Walter Raleigh

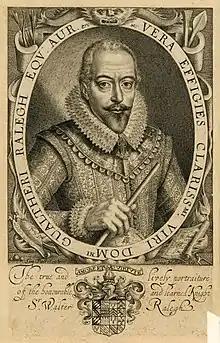
Engraved portrait of Raleigh

On March 25, 1584, Queen Elizabeth granted Raleigh a royal charter authorising him to explore, colonise and rule any "remote, heathen and barbarous lands, countries and territories, not actually possessed of any Christian Prince or inhabited by Christian People", in return for one-fifth of all the gold and silver that might be mined there. This charter specified that Raleigh had seven years in which to establish a settlement, or else lose his right to do so. Raleigh and Elizabeth intended that the venture should provide riches from the New World and a base from which to send privateers on raids against the treasure fleets of Spain. The charter was originally given to Sir Humphrey Gilbert who pitched the idea to Queen Elizabeth I and died at sea while attempting to accomplish it.